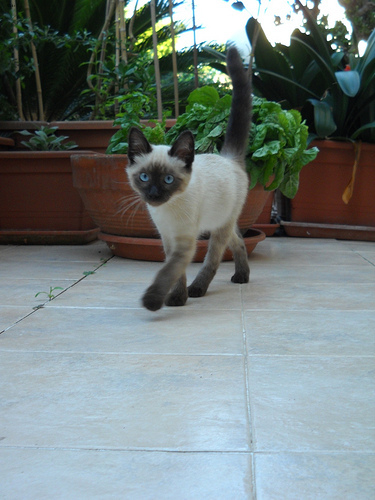
Animal: cat
Breed: siamese